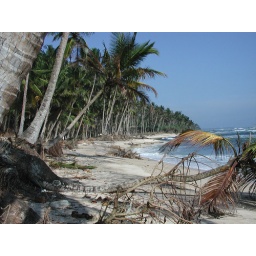
The beach is still beautiful near Madiyebattahura, although the homes behind these trees were flattened by the tsunami.